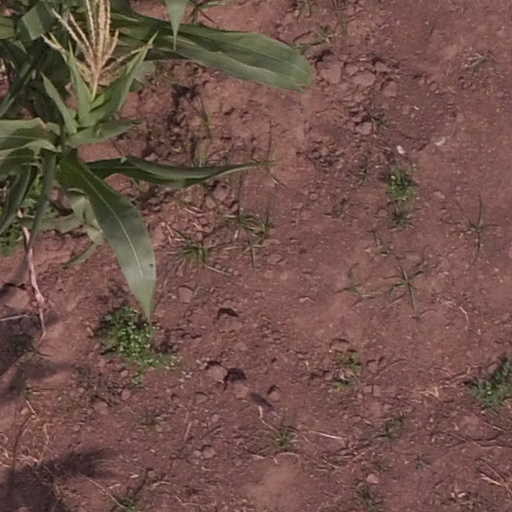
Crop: maize; corn